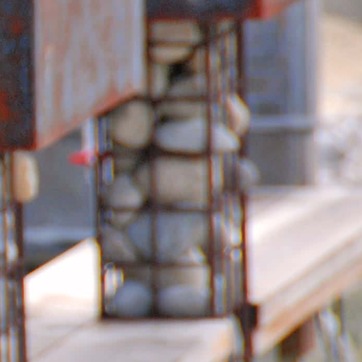
Material: stone